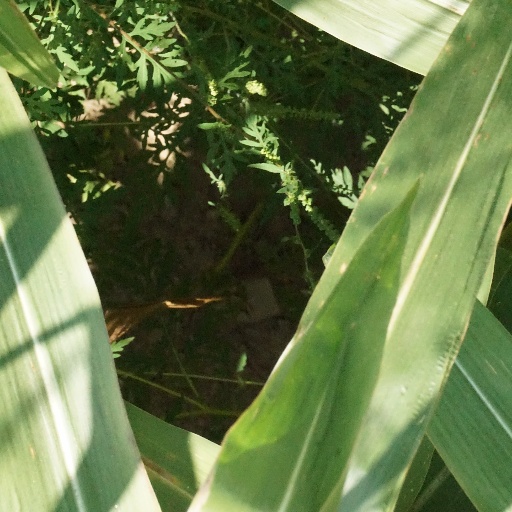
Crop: maize; corn